Eland armoured car

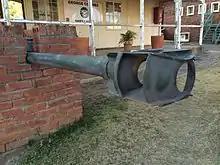
90mm GT-2, shown here outside a Free State shellhole

The modular design of Eland weapon systems allowed Sandock-Austral to update or downgrade armament with ease according to prospective clients' wishes. Ranging is manual and Eland-90s assisted by a non-stabilised optical fire control system.